Landing Craft Infantry

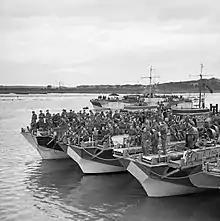
LCI(S)s moored at Southampton in the final preparations for D-Day

At the same time as the LCI(L) was handed over for US development and production, the British reworked their need for a raiding vessel into something that could be produced natively without making demands on limited resources. Fairmile Marine had already designed a number of small military vessels that were built in wood and they produced the Fairmile Type H which was another prefabricated wooden design. This was taken on as the Landing Craft Infantry (Small) or LCI(S).